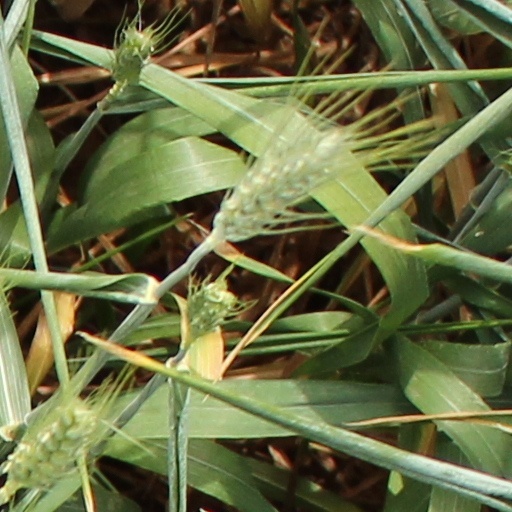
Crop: wheat